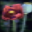
Label: poppy